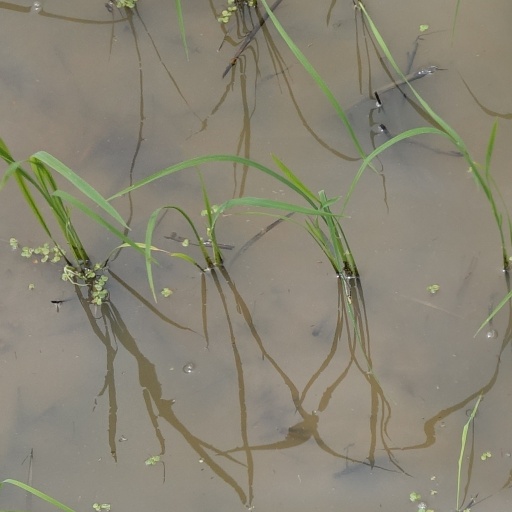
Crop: rice